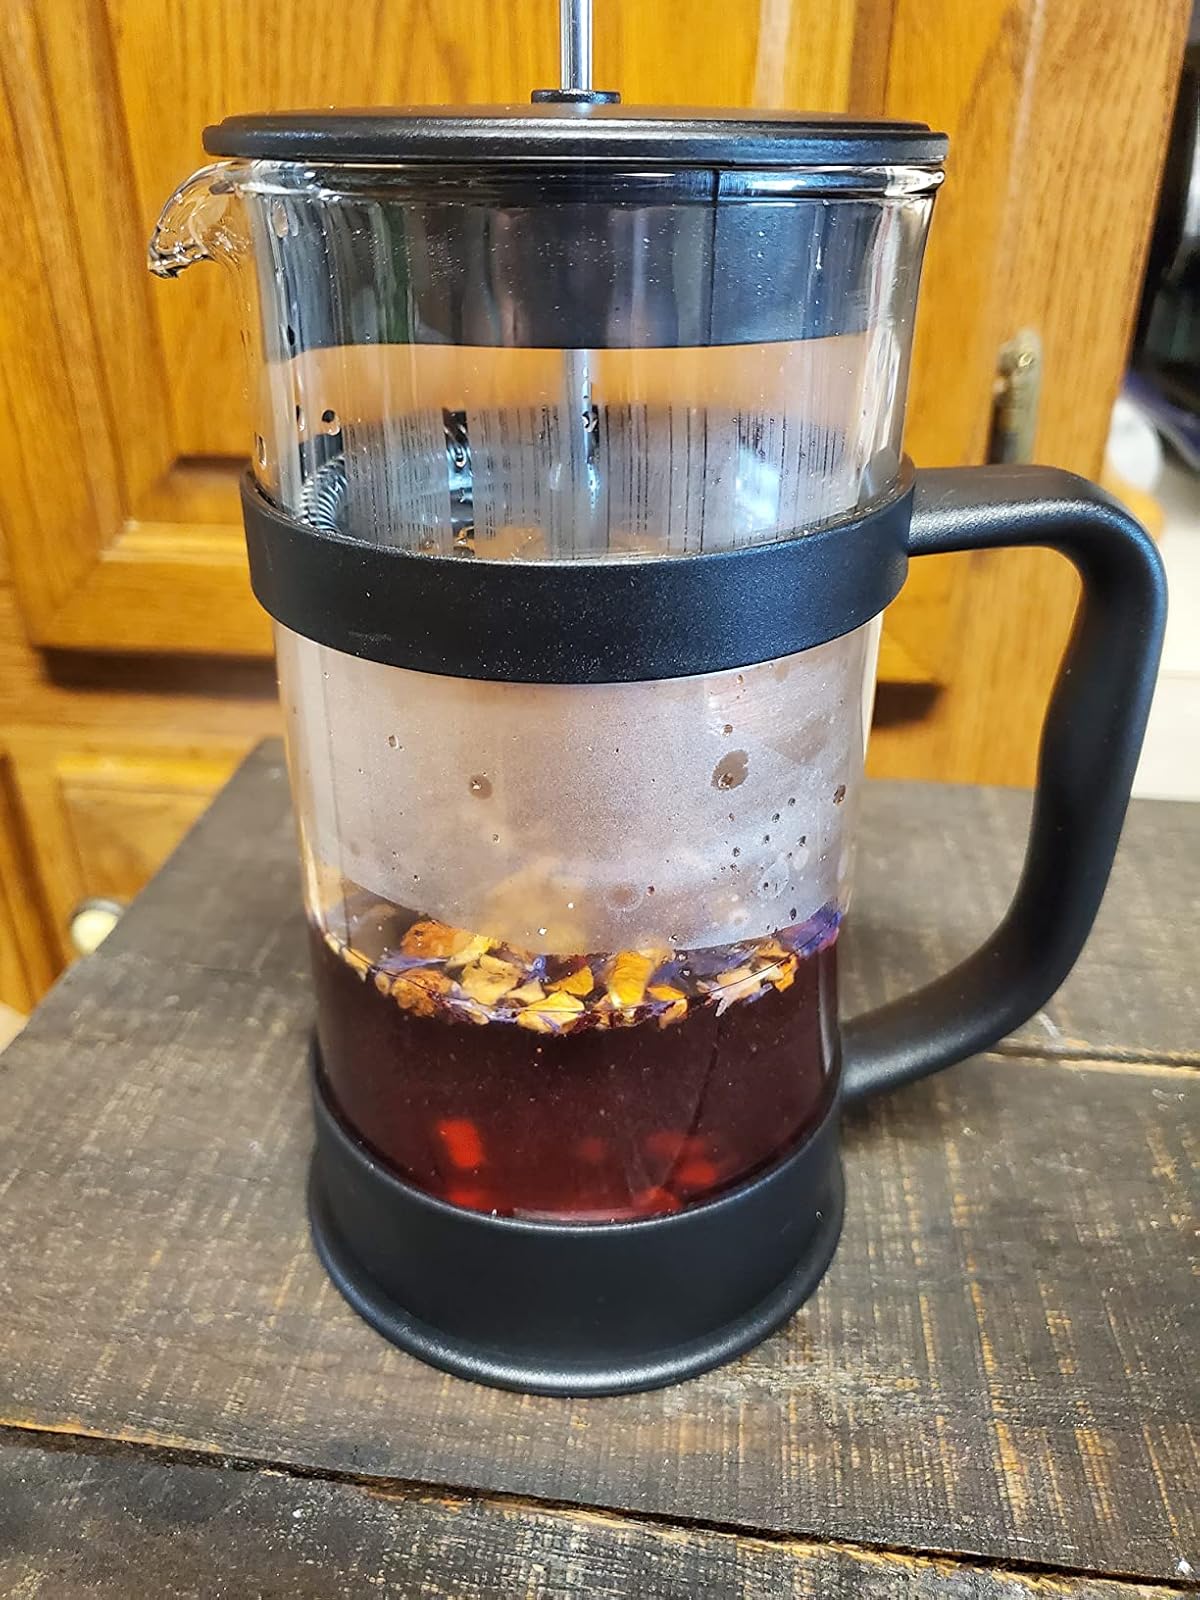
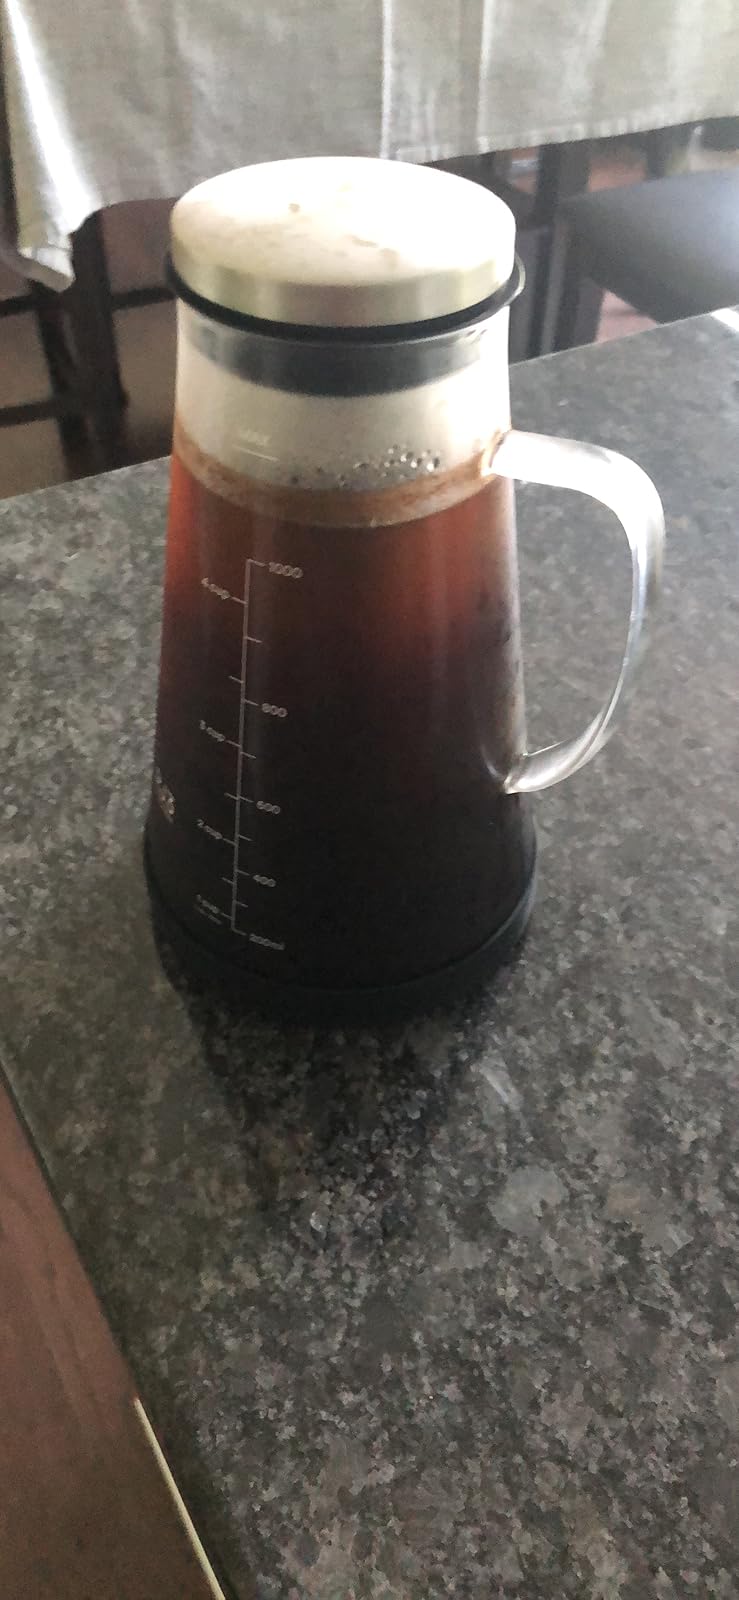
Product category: items_tea
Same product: no